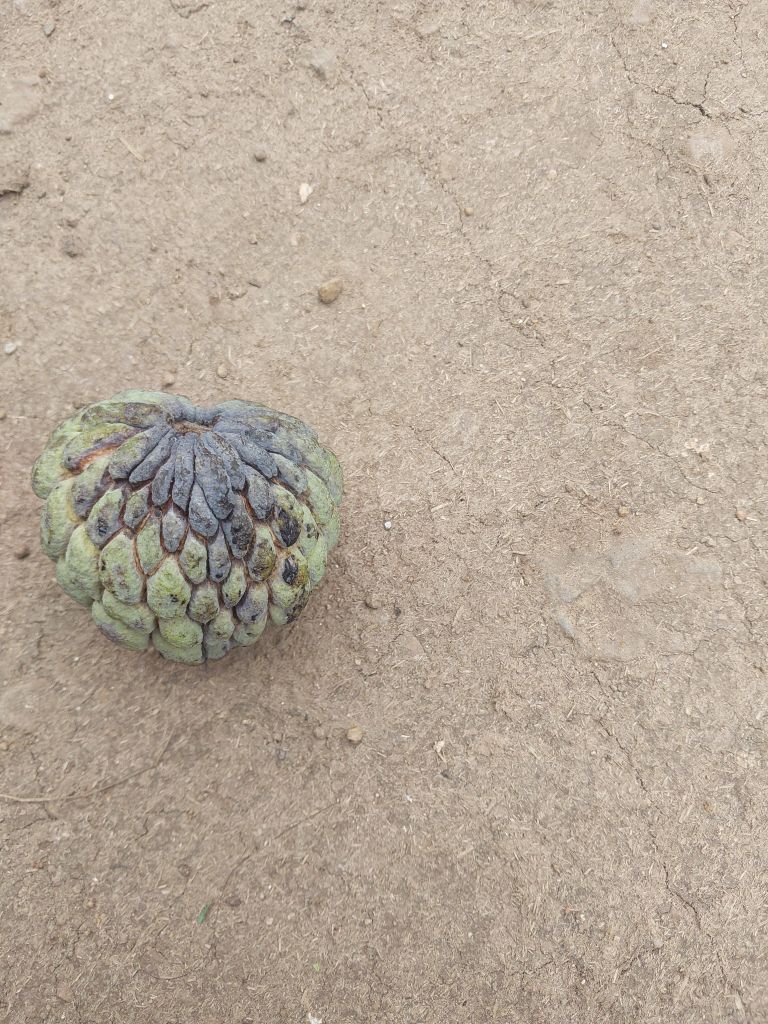
Disease label: Blank Canker